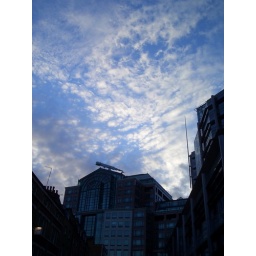
sky over Liverpool street